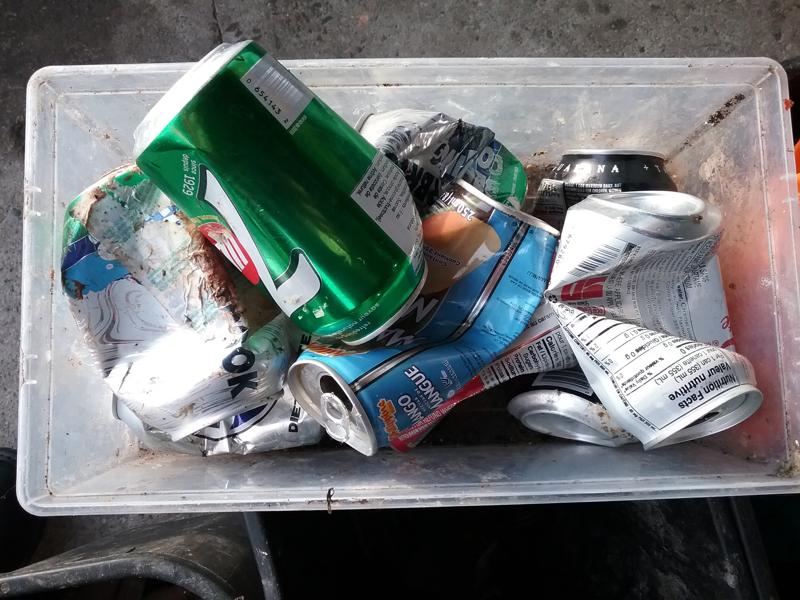
Label: metal